University College, Oxford

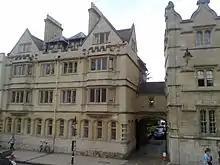
The Logic Lane covered bridge above Logic Lane running through University College, as viewed from the High Street.

The main entrance to the college is on the High Street and its grounds are bounded by Merton Street and Magpie Lane. The college is divided by Logic Lane, which is owned by the college and runs through the centre. The western side of the college is occupied by the library, the hall, the chapel and the two quadrangles which house both student accommodation and college offices. The eastern side of the college is mainly devoted to student accommodation in rooms above the High Street shops, on Merton Street or in the separate Goodhart Building. This building is named after former master of the college, Arthur Lehman Goodhart.